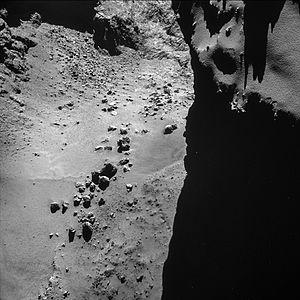
67P/Tchourioumov-Guérassimenko, surnommée « Tchouri » et parfois abrégée en 67P/TG ou 67P/T-G, est une comète périodique du système solaire. Comme toutes les comètes aujourd'hui, elle est nommée d'après le nom de ses découvreurs, en l'occurrence les astronomes soviétiques Klim Ivanovitch Tchourioumov et Svetlana Ivanovna Guérassimenko, qui ont observé l'astre sur leurs plaques photographiques le 23 octobre 1969 à Kiev.